Keong Saik Road

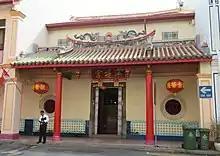
Cundhi Gong Temple, Keong Saik Road, Singapore

One of the most sightworthy buildings is Cundhi Gong Temple (準提宫) at No. 13 Keong Saik Road, which was built in 1928 in the Nanyang style. The temple, which is dedicated to the Guan Yin, Bodhisattva of Compassion, is a two storey building without a forecourt and has an area of 400 square metres.